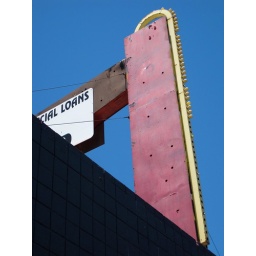
A big old red formerly neon and now blank sign in Las Vegas.